Wally Backman

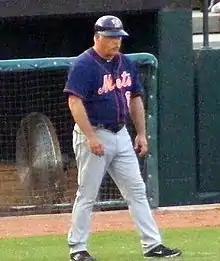
Wally Backman as manager of the Binghamton Mets

After retiring as a player, Backman was inducted into the Oregon Sports Hall of Fame in 2002. In 1998, Backman managed the Bend Bandits of Bend, Oregon during their final season of operations in the Western Baseball League. They finished second in the North Division at 43–46. Backman led the 2002 Birmingham Barons (a Chicago White Sox double-A Southern League affiliate) to a 79–61 record. In 2004, he led the Lancaster JetHawks, the Arizona Diamondbacks' High-A team, to an 86–54 record and was named "Sporting News" "Minor League Manager of the Year".